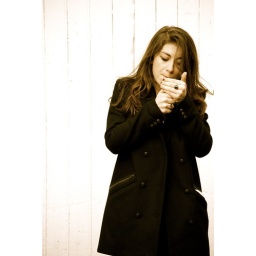
French girl in the street